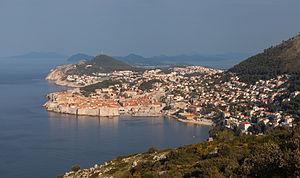
Le siège de Raguse se déroule du 19 au 27 janvier 1814 à Raguse dans les Provinces illyriennes, et oppose des troupes croates au service de l'Autriche et une flottille britannique commandée par le capitaine William Hoste à la garnison française de la ville sous les ordres du général Joseph Hélie Désiré Perruquet de Montrichard. Cet affrontement a lieu dans le cadre de la troisième campagne de Dalmatie, extension de la campagne de l'Adriatique qui oppose depuis plusieurs années les Franco-Italiens aux Britanniques. Le siège se solde par la reddition de la garnison impériale.